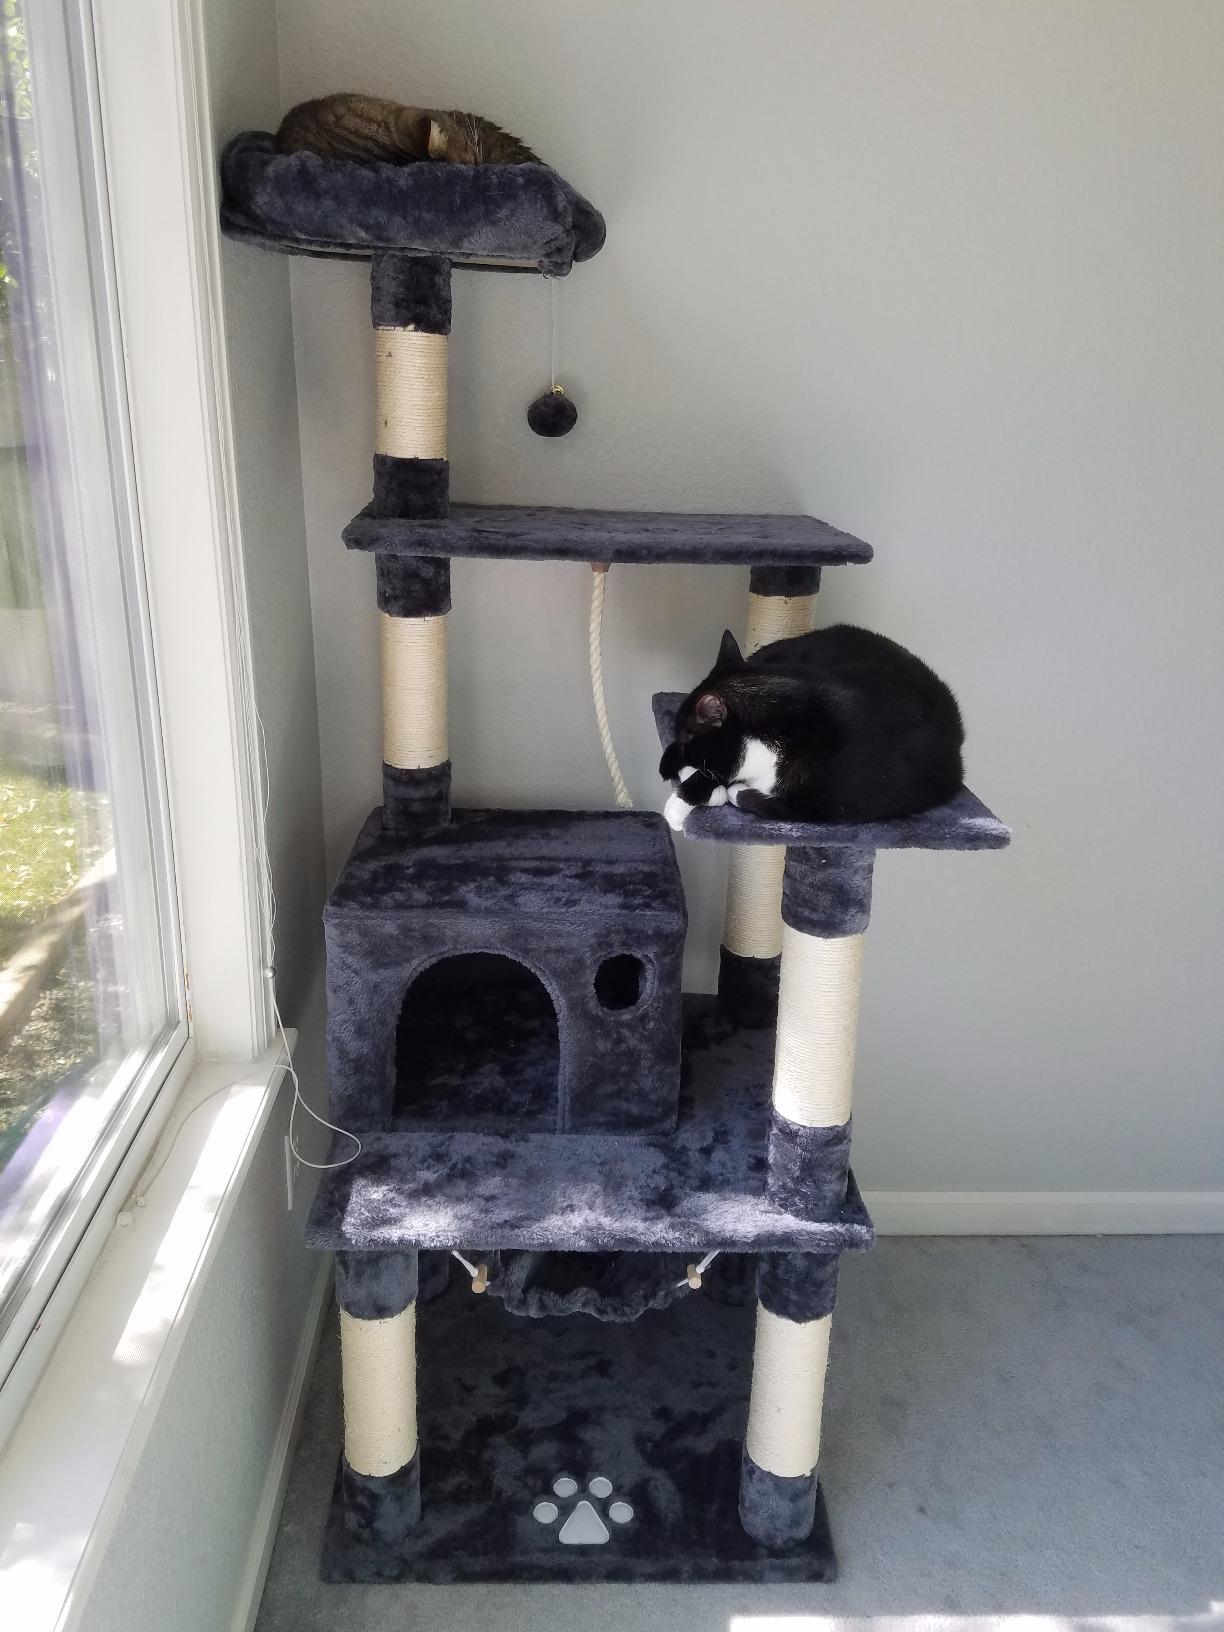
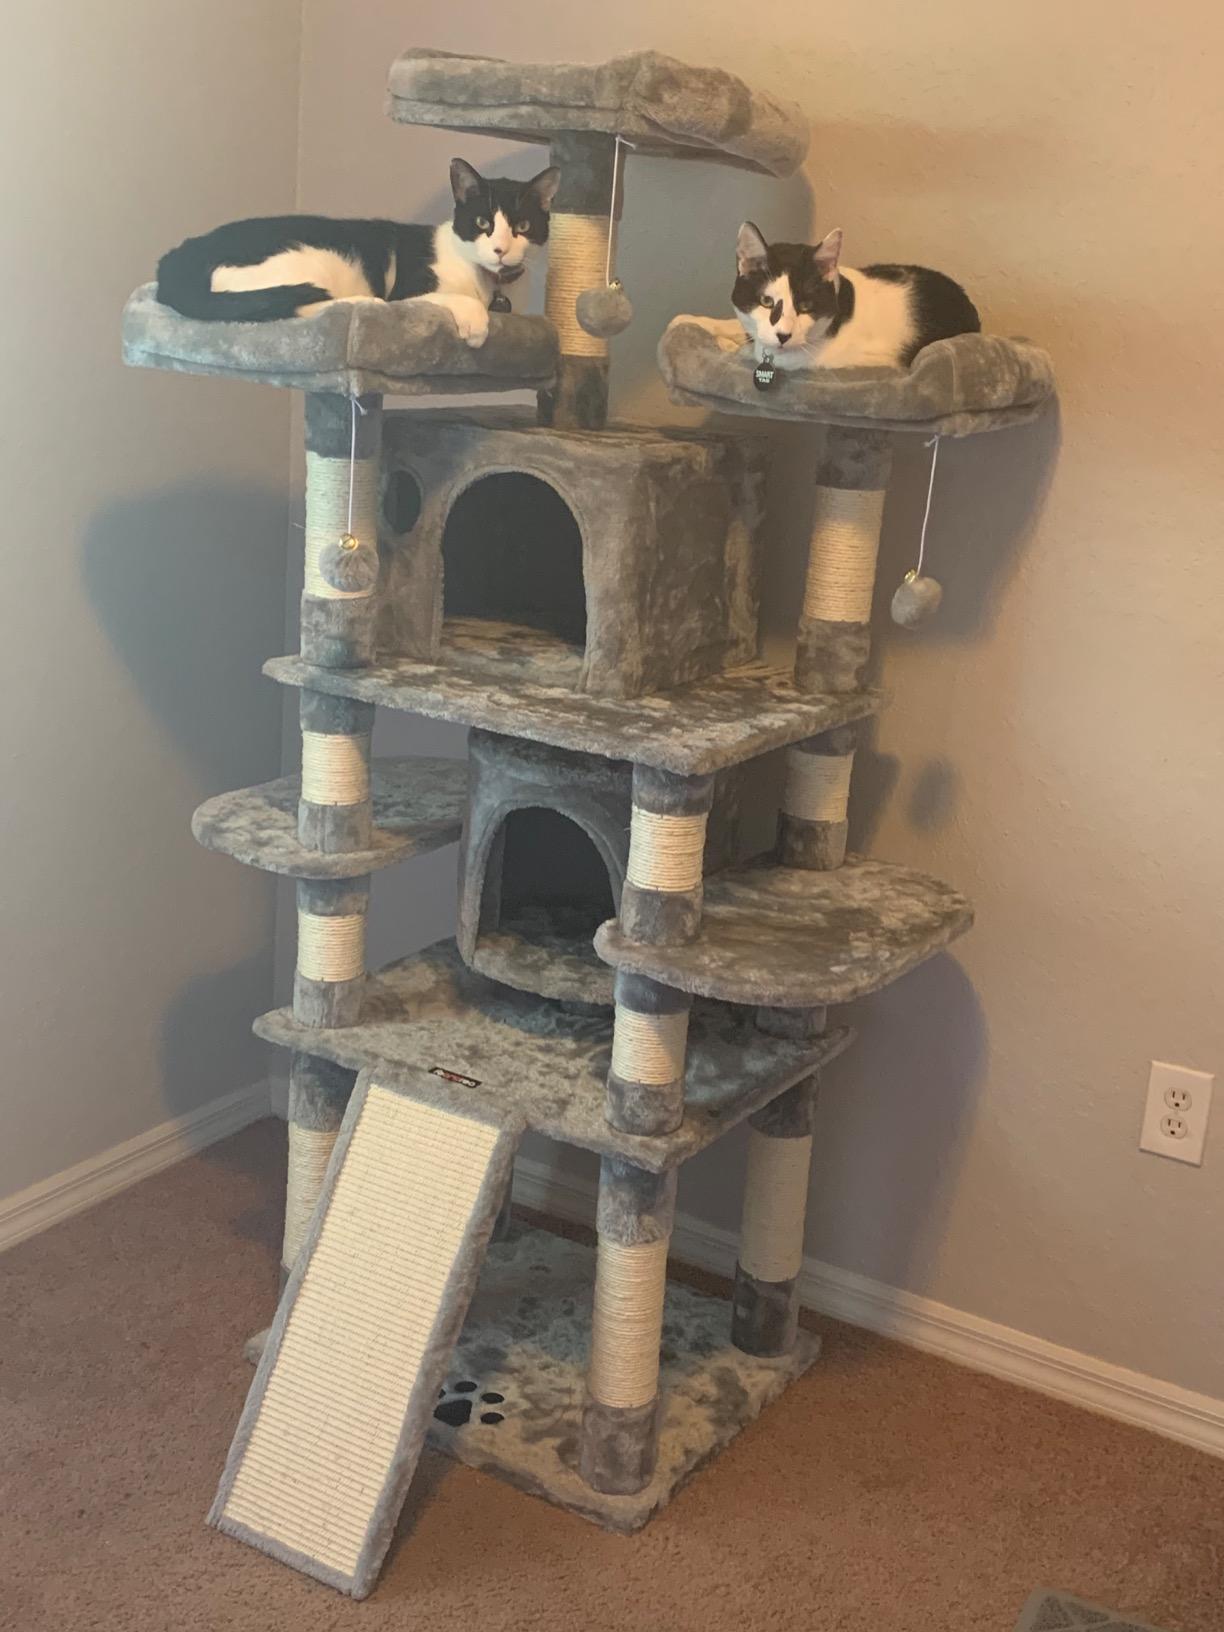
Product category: items_cat tree
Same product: no